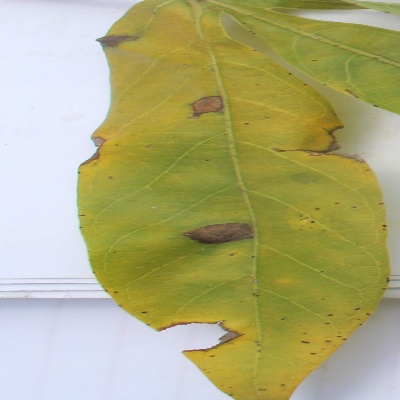
Crop: Cassava
Condition: brown spot